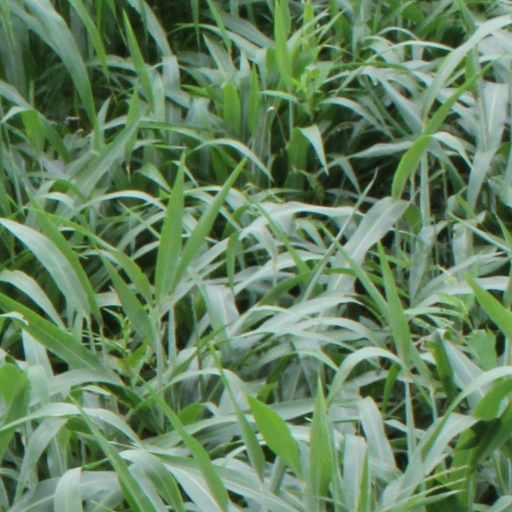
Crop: sorghum